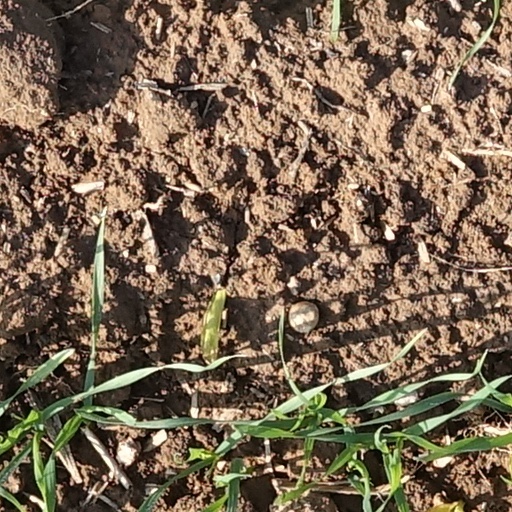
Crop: wheat